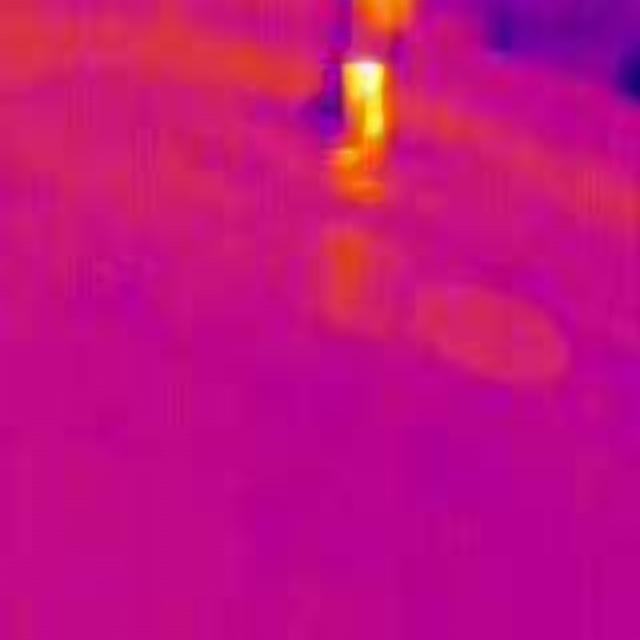
Detected objects:
label: person